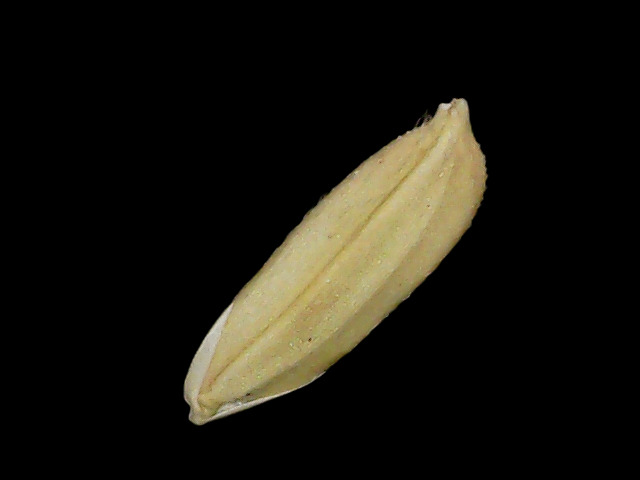
Rice variety: Br23